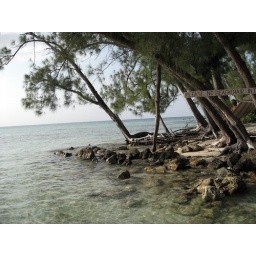
no beach chairs in the water.